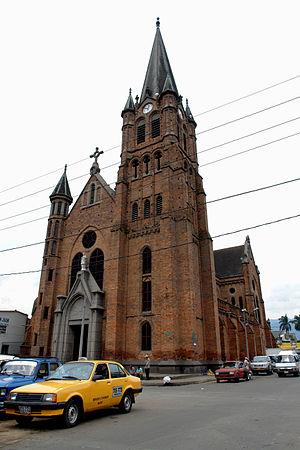
L’église du Sacré-Cœur-de-Jésus est un lieu de culte catholique romain dédié au Sacré-Cœur, qui est situé dans le quartier Sagrado Corazón, à Medellín, en Colombie.
Cet article liste les monuments nationaux du département de l'Antioquia, en Colombie. Au 27 septembre 2018, 125 monuments nationaux étaient recensés.